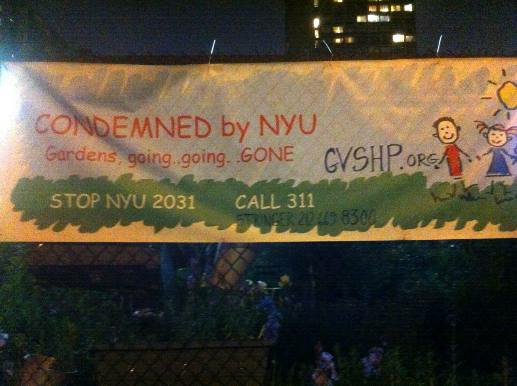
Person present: No